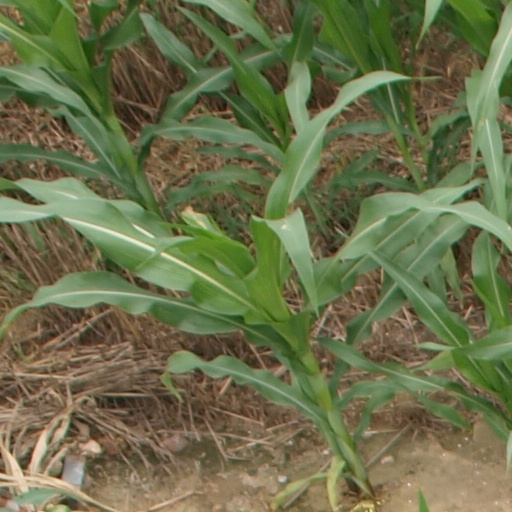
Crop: maize; corn